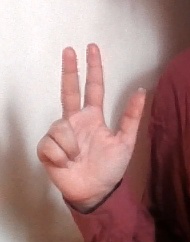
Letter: al